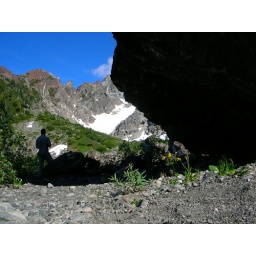
bed under a rock